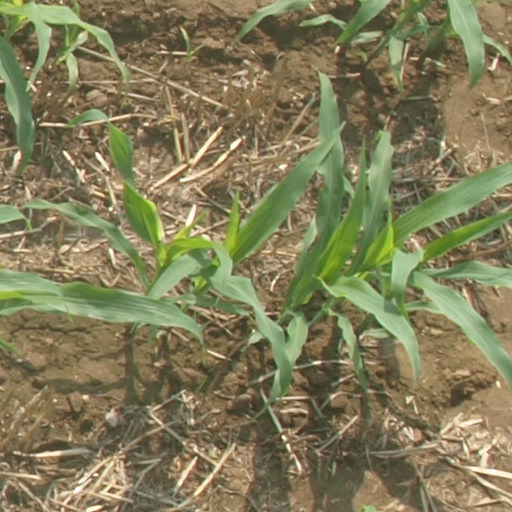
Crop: maize; corn